I. Beverly Lake Jr.

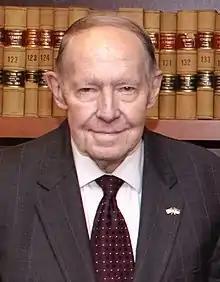
Lake in 2015

Isaac Beverly Lake Jr. (January 30, 1934 – September 12, 2019) was an American jurist and politician, who served as chief justice of the North Carolina Supreme Court.